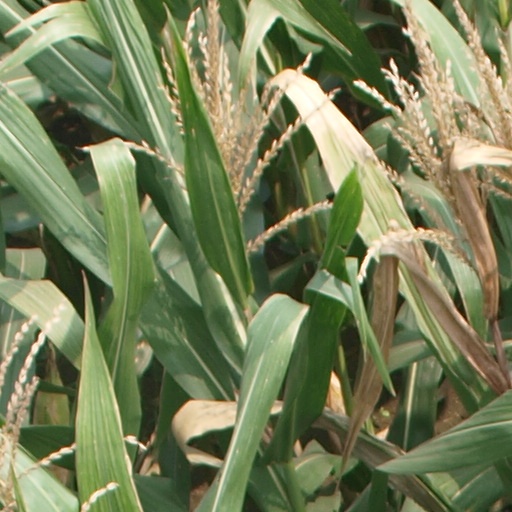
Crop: maize; corn